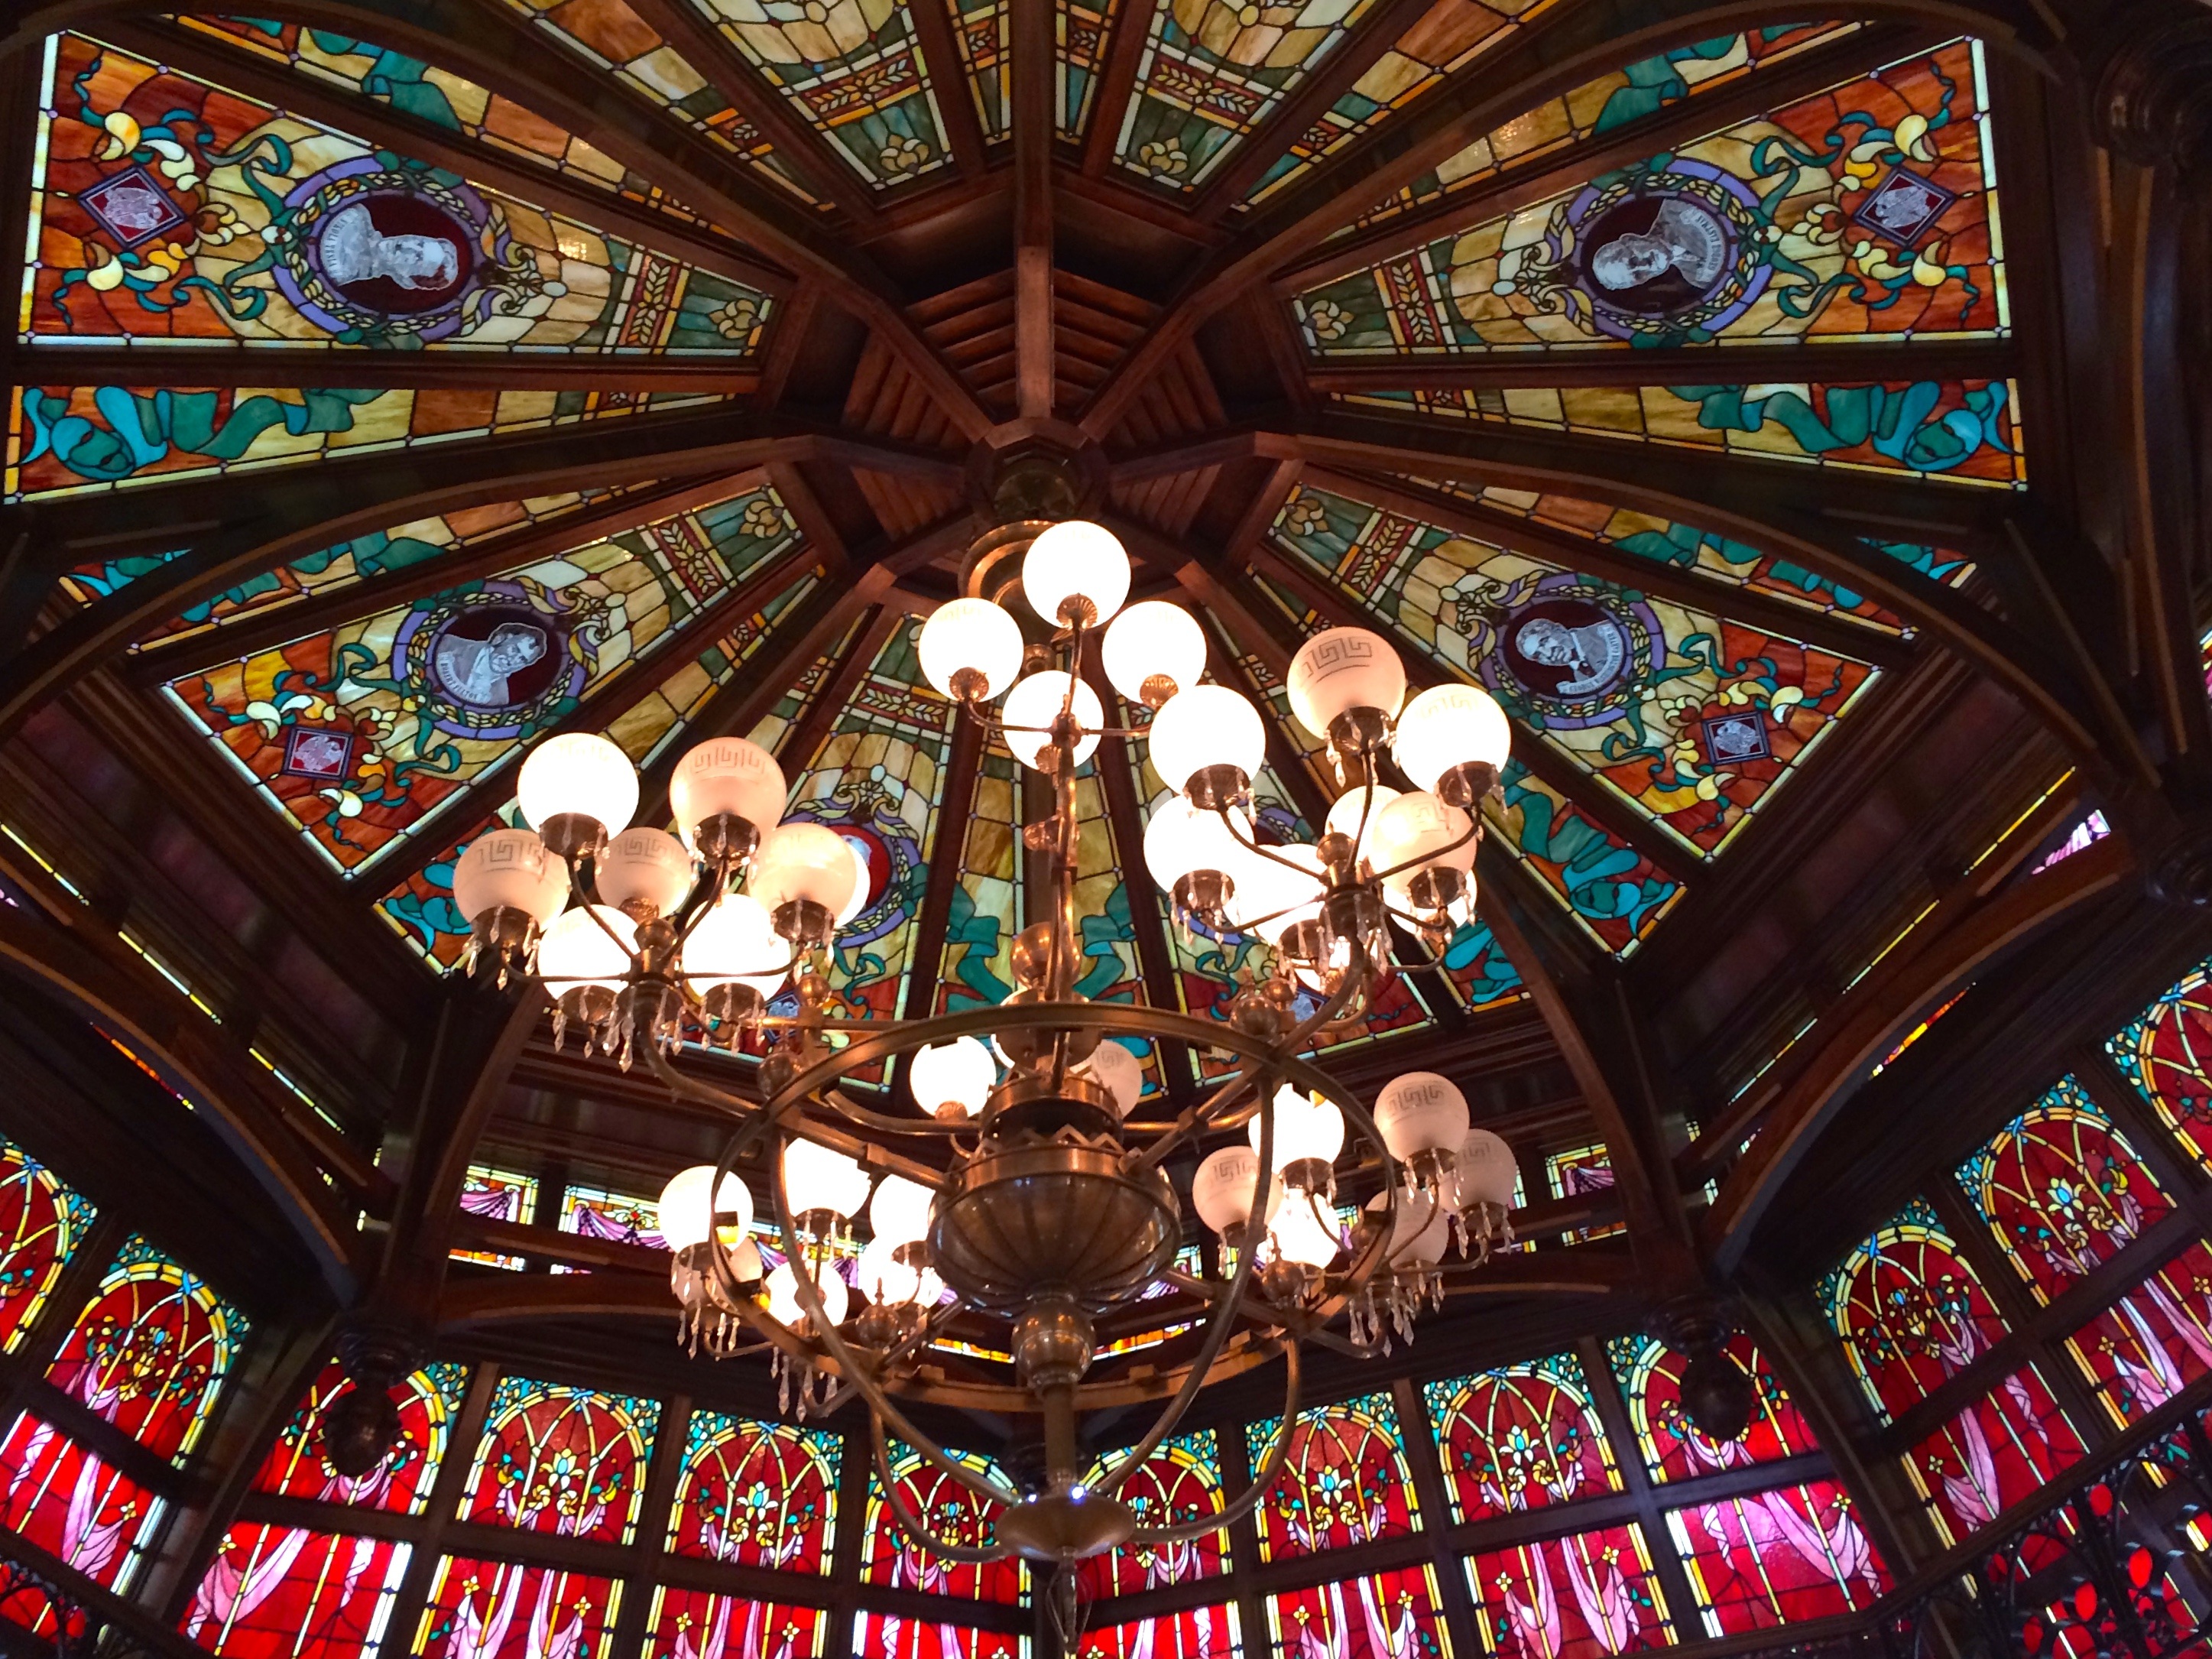
window, glass, ceiling, cathedral, material, stained glass, symmetry, chandelier, disneyland